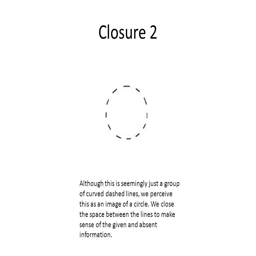
closure although this is seemingly just a group of curved dashed lines , we perceive this as an image of a circle .